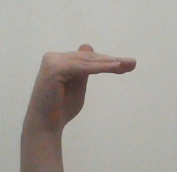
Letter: khaa